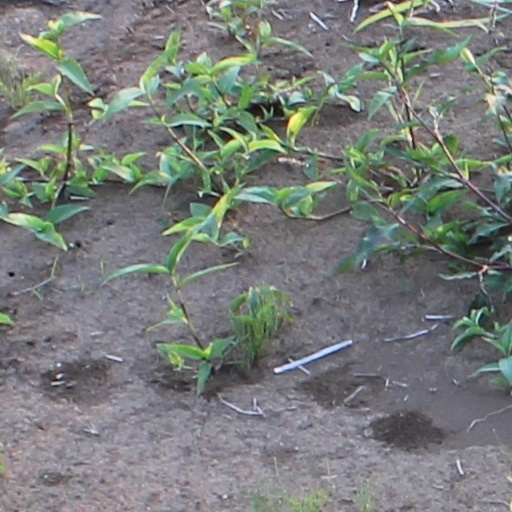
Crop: wheat